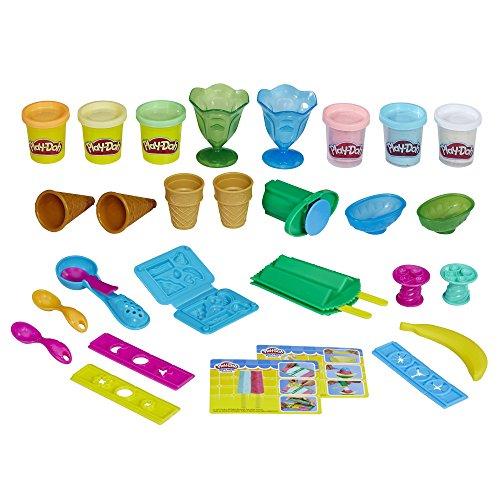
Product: Play-Doh Kitchen Creations Ice Cream Party Play Food Set with 6 Non-Toxic Colors, 2 Oz Cans (Amazon Exclusive)
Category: Toys & Games | Arts & Crafts | Clay & Dough
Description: Make colorful Play-Doh ice cream cones, silly sundae bowls and cups, and imaginary ice pops.
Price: $14.81
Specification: ProductDimensions:2.9x13x8.5inches|ItemWeight:0.64ounces|ShippingWeight:1.9pounds(Viewshippingratesandpolicies)|ASIN:B07CN9G1QM|Itemmodelnumber:N/A|Manufacturerrecommendedage:3yearsandup